Abortion in the United States

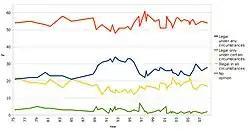
Results of Gallup opinion poll in the U.S. since 1975, legal restriction of abortion

In 2003, the U.S. Congress outlawed intact dilation and extraction when it passed the Partial-Birth Abortion Ban Act. A Rasmussen Reports poll four days after the Supreme Court's opinion in "Gonzales v. Carhart" found that 40% of respondents "knew the ruling allowed states to place some restrictions on specific abortion procedures." Of those who knew of the decision, 56% agreed with the decision and 32% were opposed. An ABC poll from 2003 found that 62% of respondents thought "partial-birth abortion" should be illegal; a similar number of respondents wanted an exception "if it would prevent a serious threat to the woman's health".